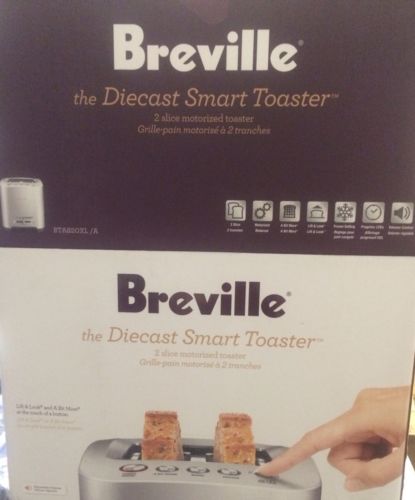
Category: toaster